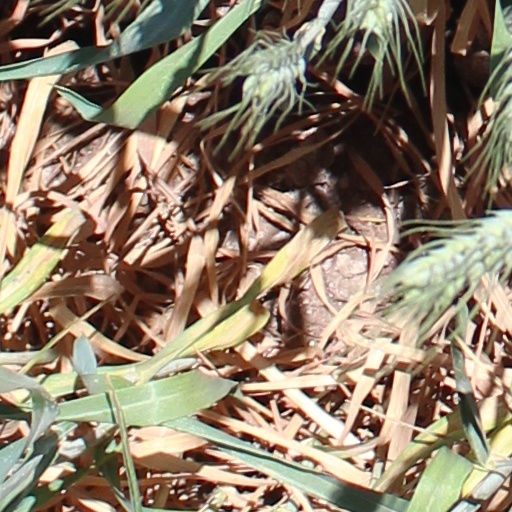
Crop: wheat